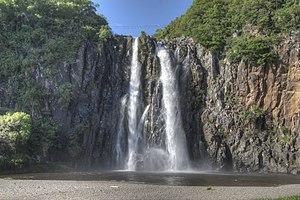
Cascade Niagara à Sainte-Suzanne (La Réunion)
La cascade Niagara est une chute d'eau de l'île de La Réunion. Située à moins de cent mètres d'altitude dans l'aval de la rivière Sainte-Suzanne, un fleuve qui s'écoule vers le nord-est, elle relève du territoire de la commune de Sainte-Suzanne, une commune de La Réunion sur la Côte-au-vent. Cascade emblématique de l'île, elle apparaît dans plusieurs œuvres audiovisuelles tournées sur place, et notamment dans le téléfilm Les Secrets du volcan.